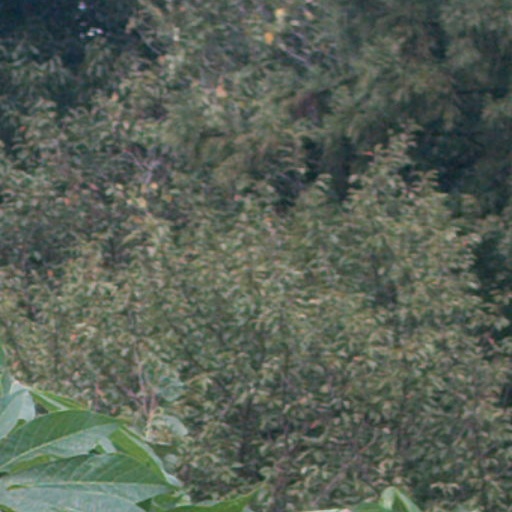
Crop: cassava